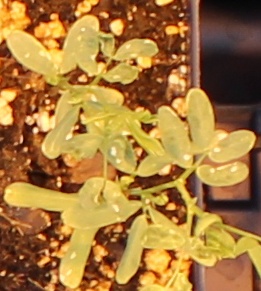
Label: Lentil